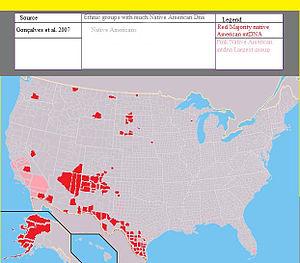
Les Amérindiens, Indiens d'Amérique, Indiens, Autochtones ou encore membres des Premières Nations, aborigènes, natifs américains ou Autochtones américains, sont les habitants de l'Amérique avant la colonisation européenne et leurs descendants. La présence humaine dans cette partie du monde remonte au Paléolithique. En 1492, ils occupent la totalité des Amériques : Amérique du Nord, Amérique centrale, Amérique du Sud, ainsi que les Caraïbes.